Charles Avenue

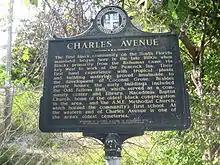
Charles Avenue, Sign

Charles Avenue is a historic street in Coconut Grove. It is one of the oldest streets in South Florida. It was built in the 1880s by Bahamian settlers who worked for the first hotels in the area. Charles Avenue is lined with shotgun houses, churches, a cemetery and the Coconut Grove Playhouse.